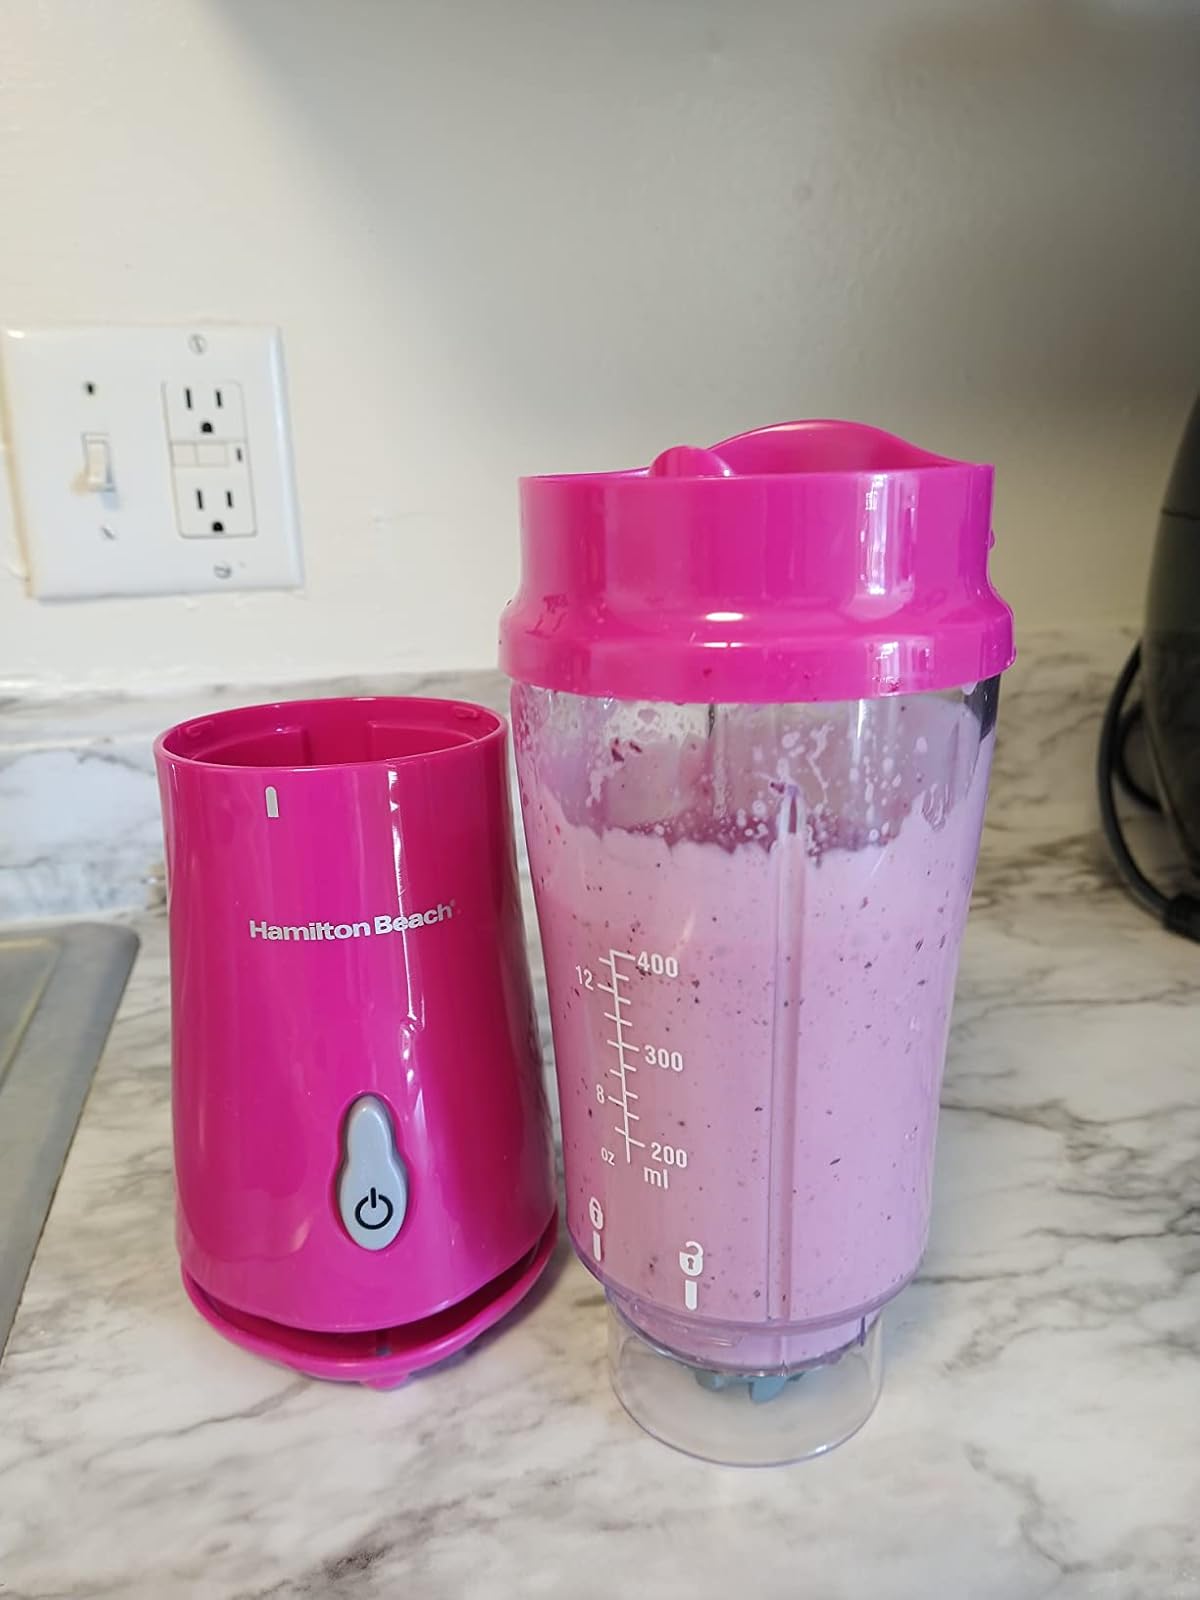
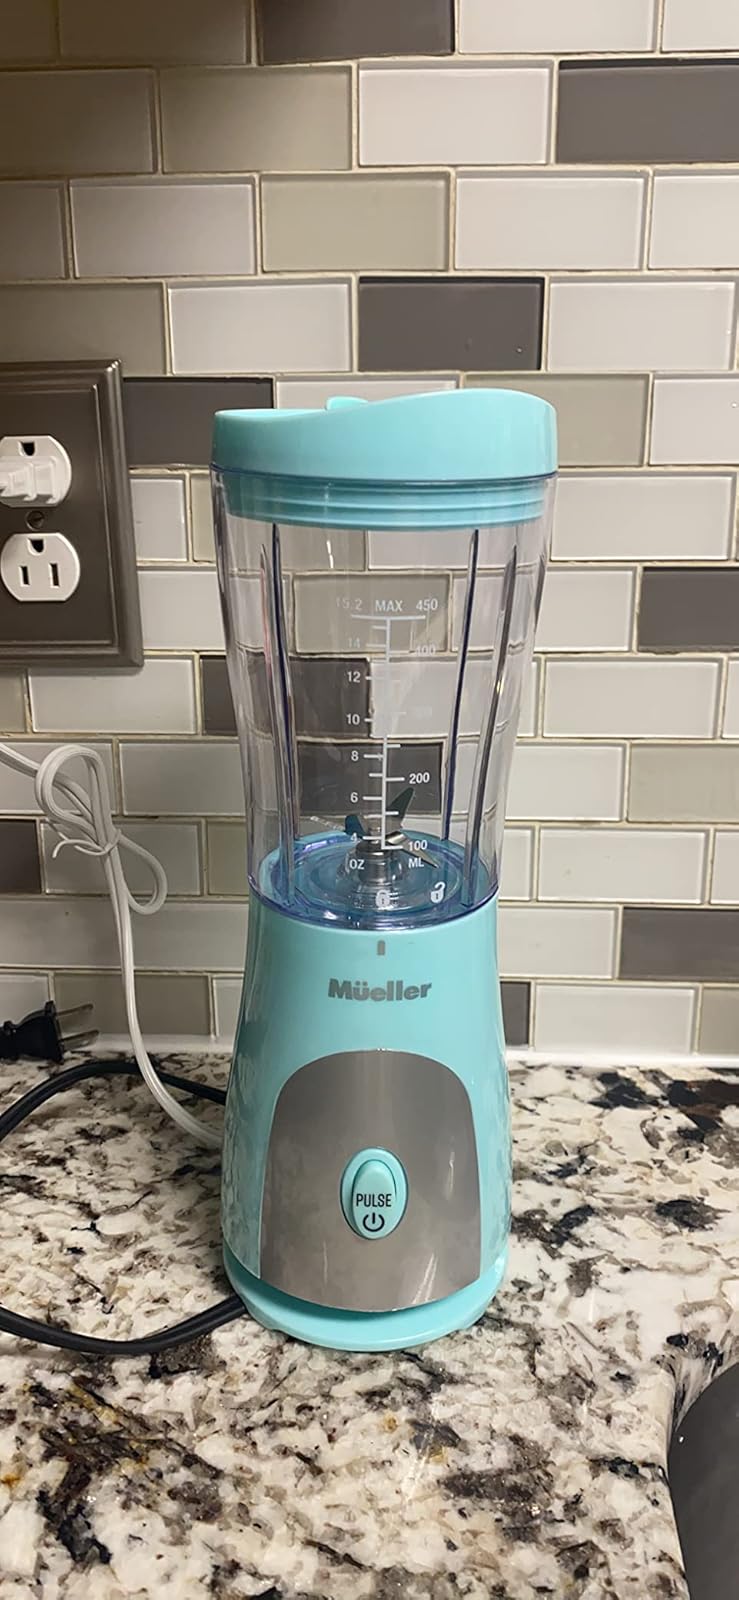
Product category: items_blender
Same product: no